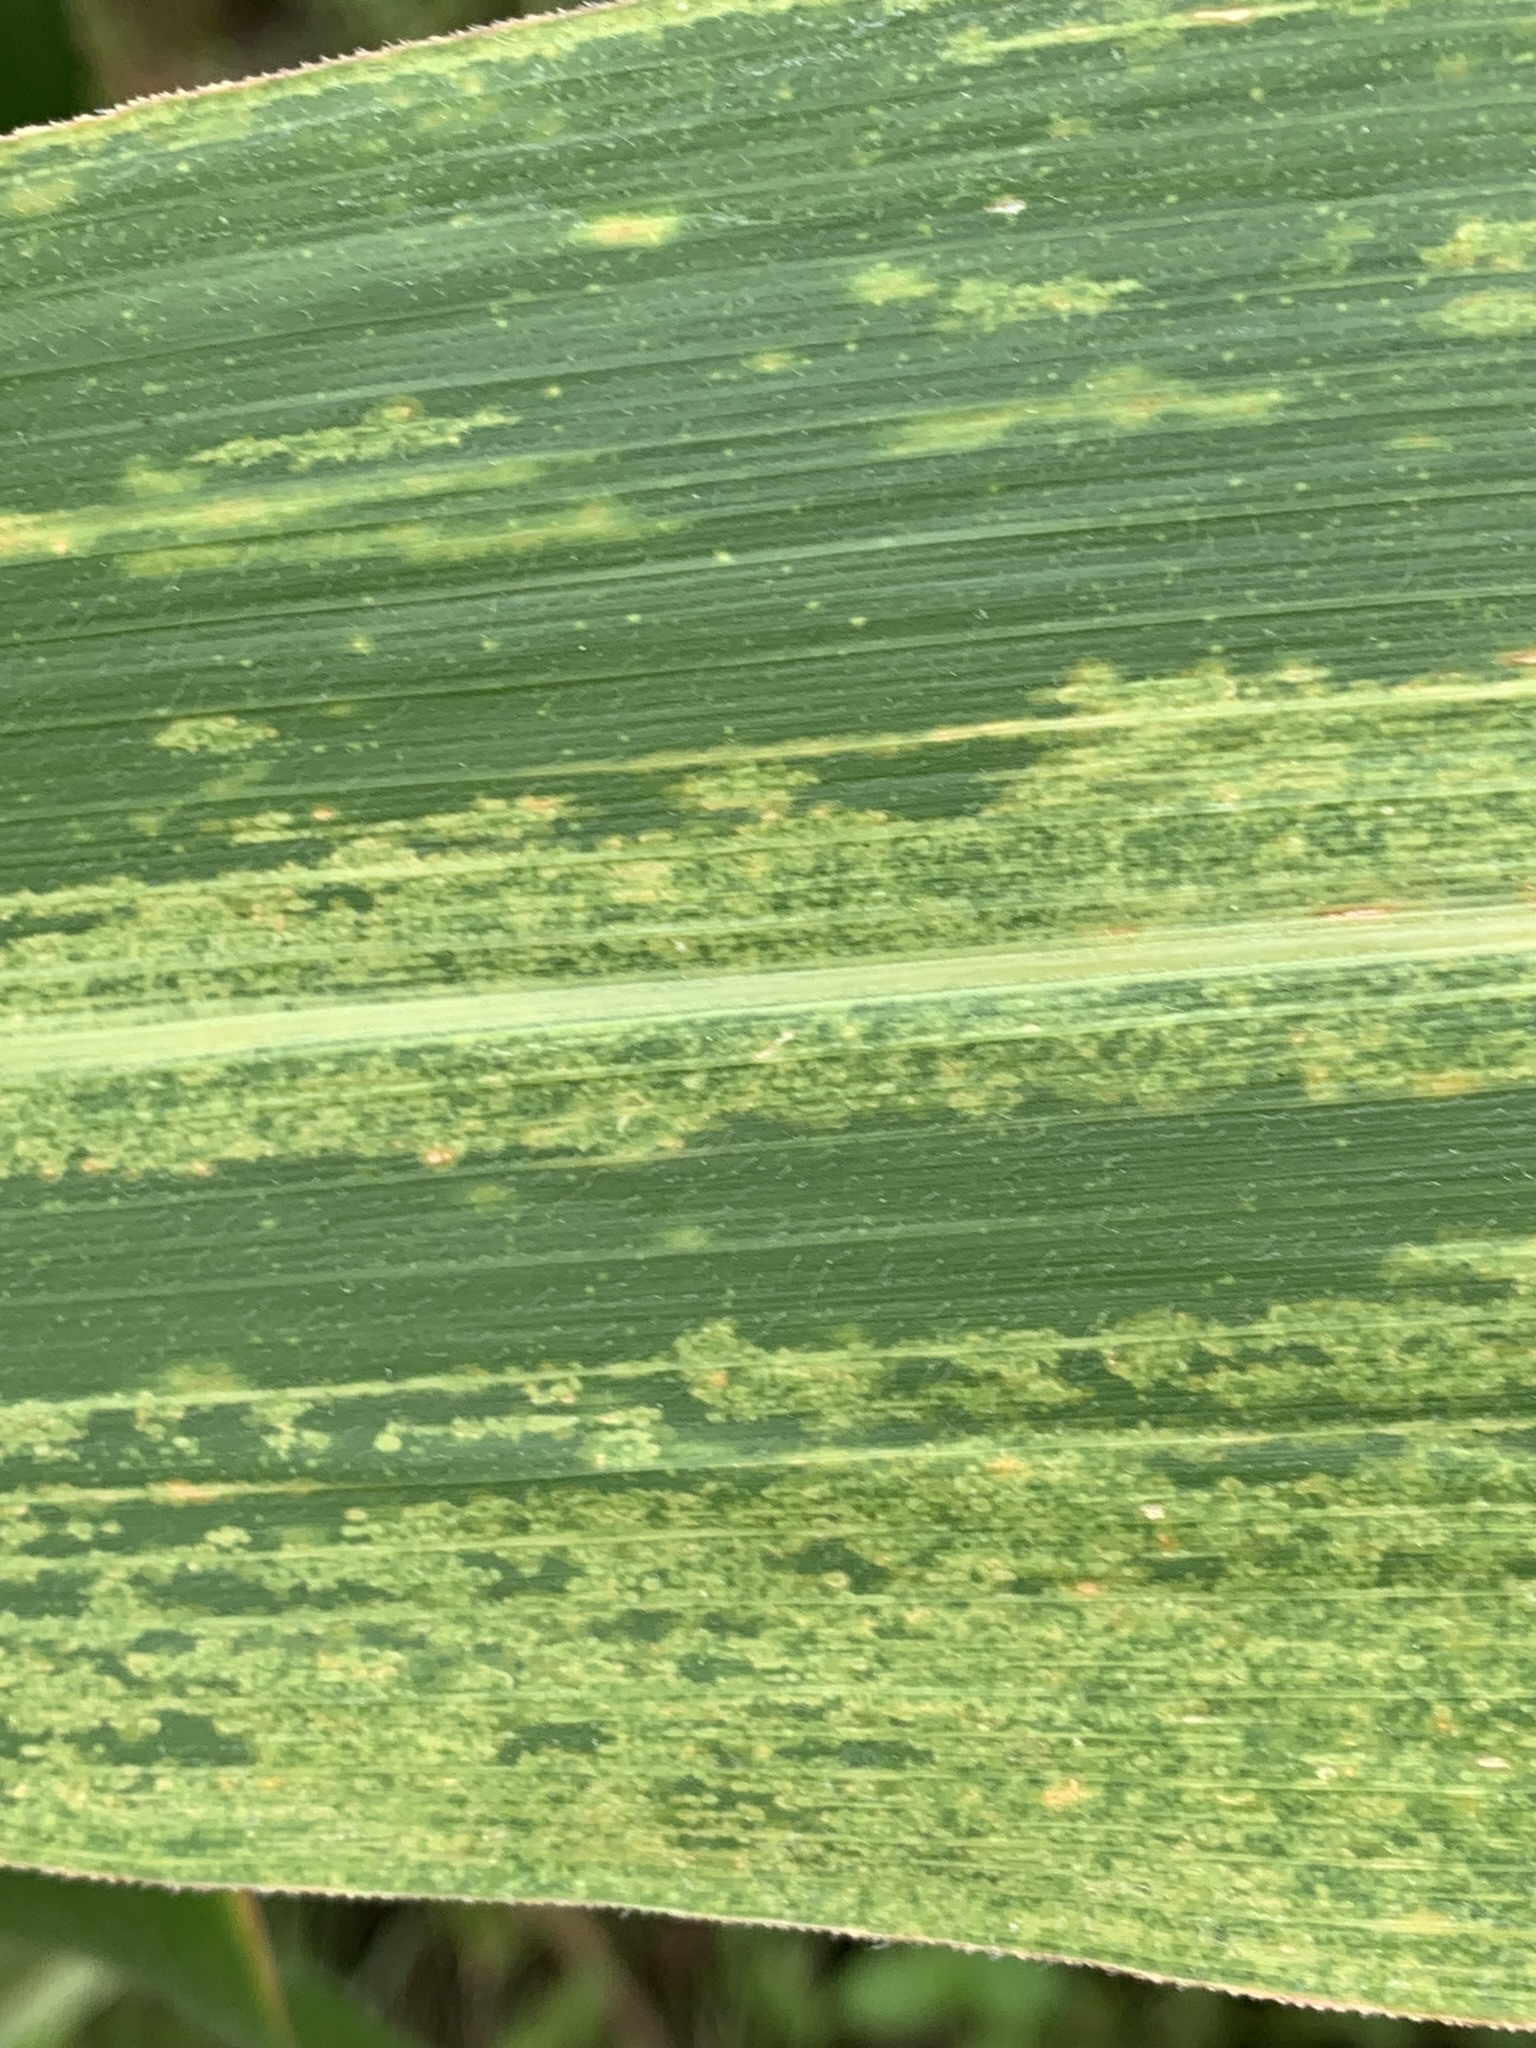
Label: MLN